Louis Ducis

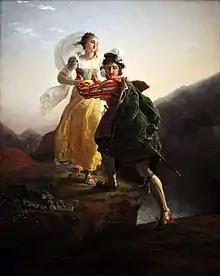
Louis Ducis, "Bianca Cappello Fleeing with Her Lover"

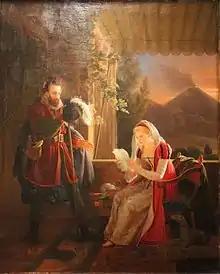
Le Tasse at his sister Cornelia's in Sorrento (1812)

Louis Ducis (14 July 1775, Versailles - 2 March 1847, Paris) was a French painter and student of Jacques-Louis David.